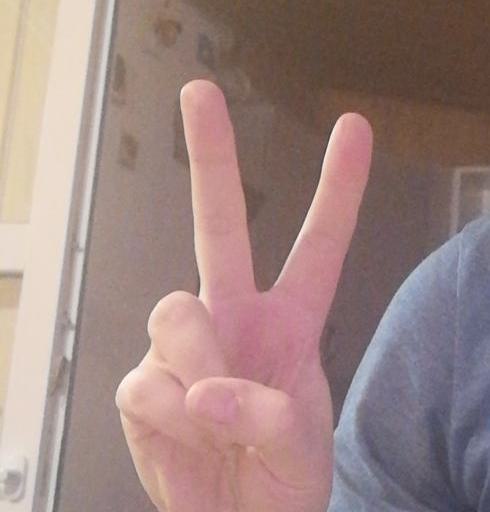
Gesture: peace